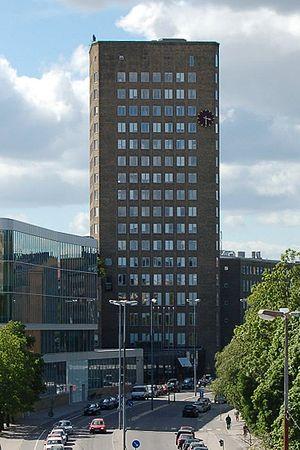
Le groupe Bonnier AB, est une multinationale suédoise multimédia, comprenant des maisons d'édition, des périodiques, des outils pédagogiques, des maisons de productions radio- et télévisielles, et présent à travers 17 pays. Il est contrôlé majoritairement par la famille Bonnier. La société a été fondée en 1804 par Gerhard Bonnier dans la ville de Copenhague.